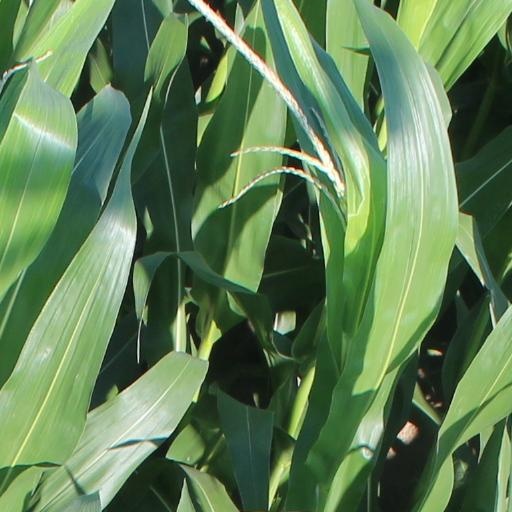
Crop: maize; corn